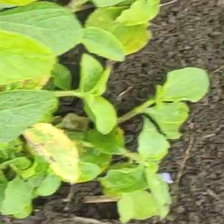
Weed species: Kena_(Commplina_benghalensio)